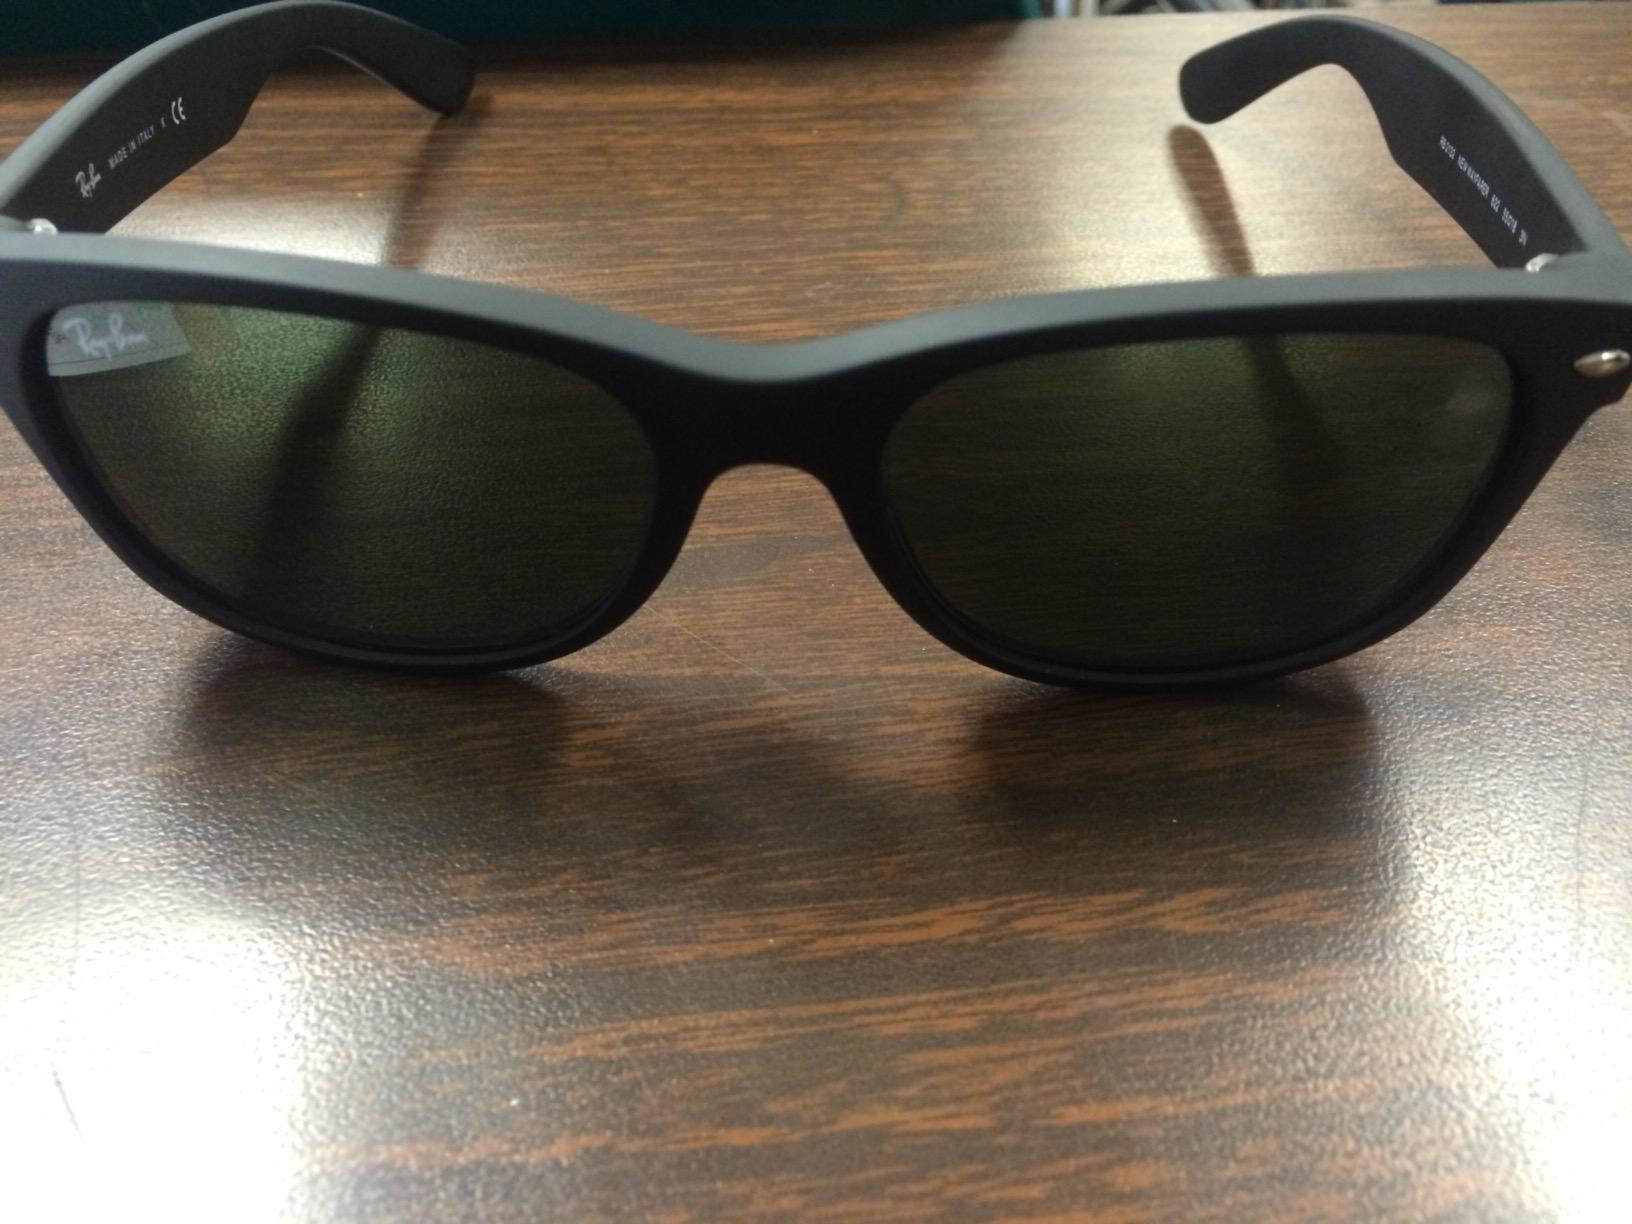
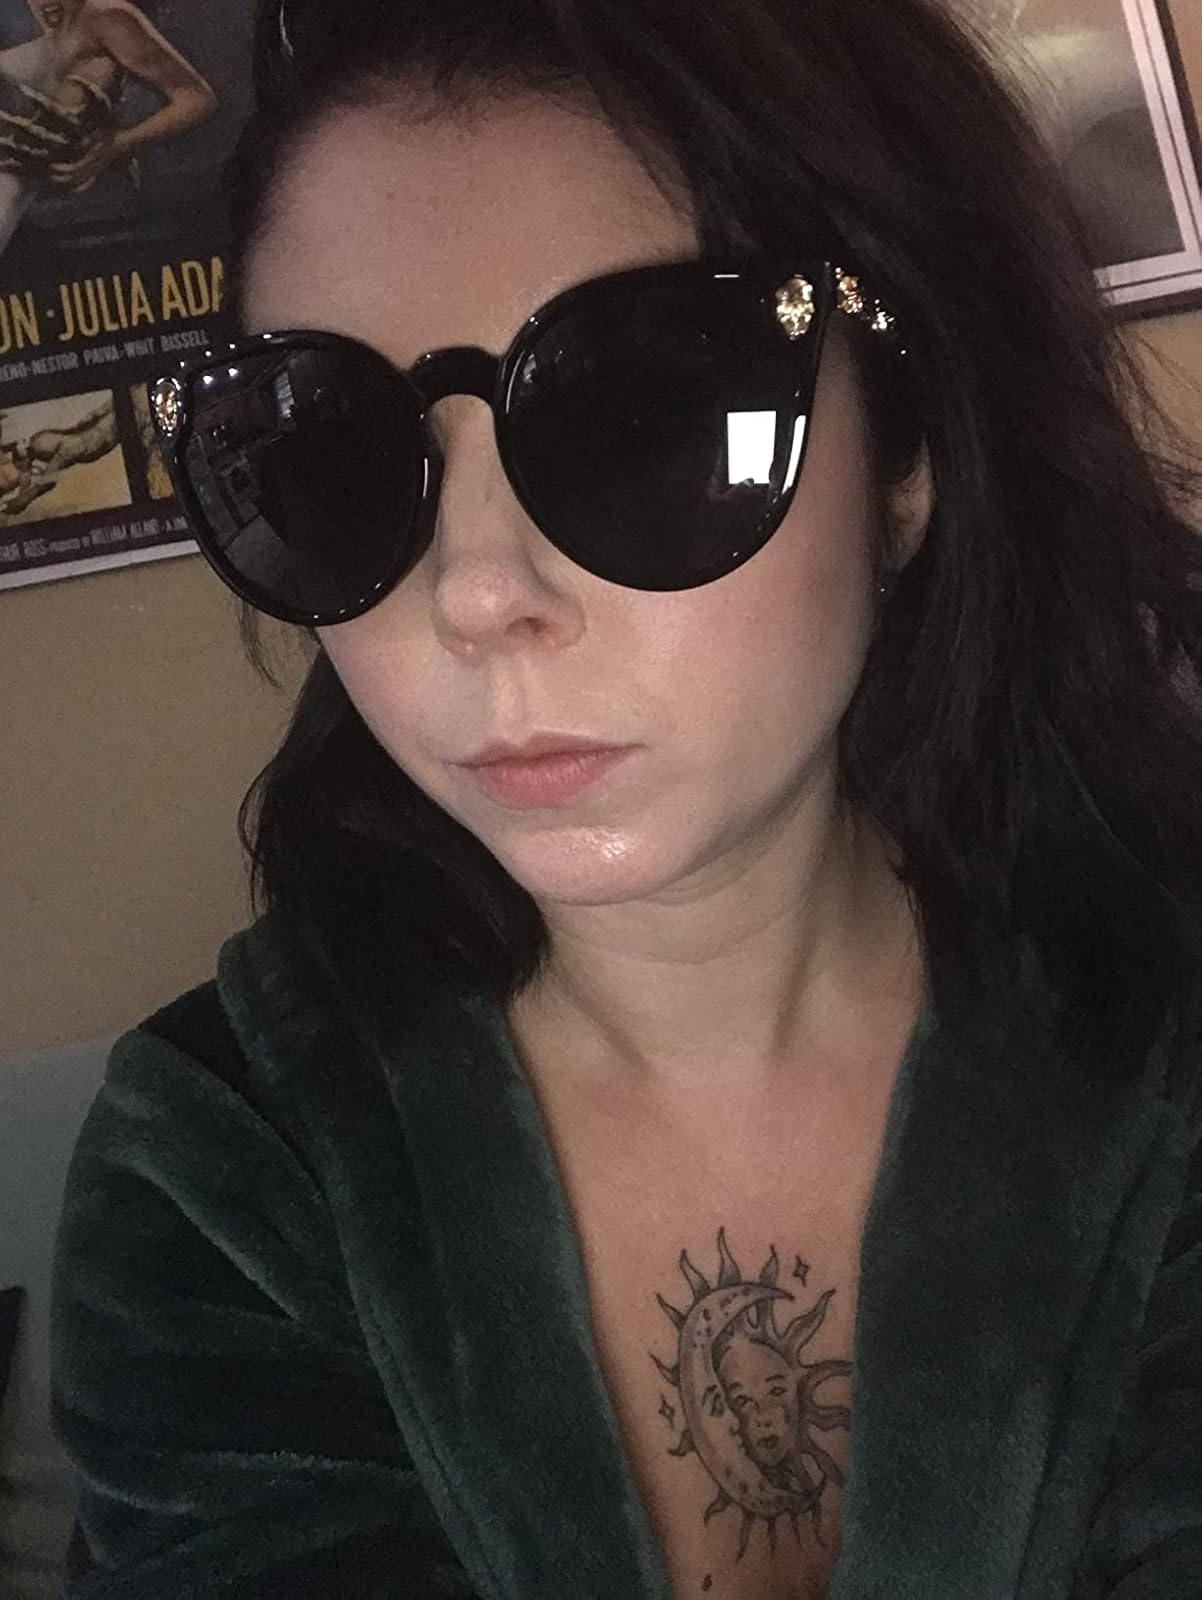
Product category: accessories_sunglasses
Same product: no